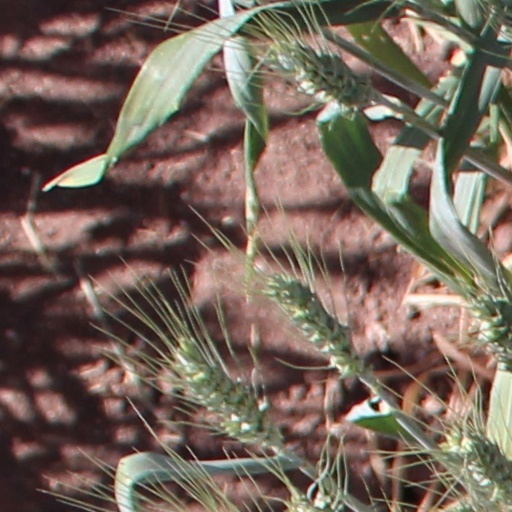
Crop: wheat